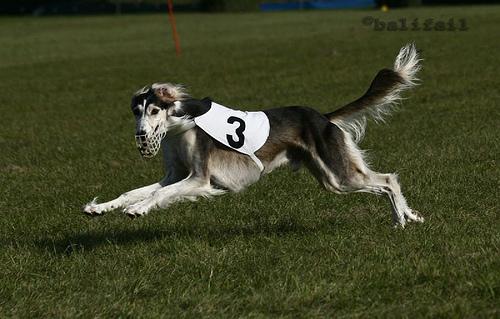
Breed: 206-n000051-Saluki